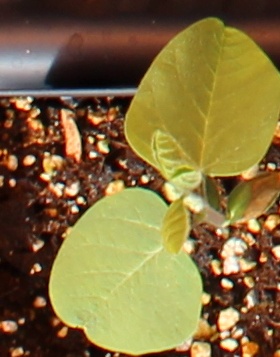
Label: Soybean